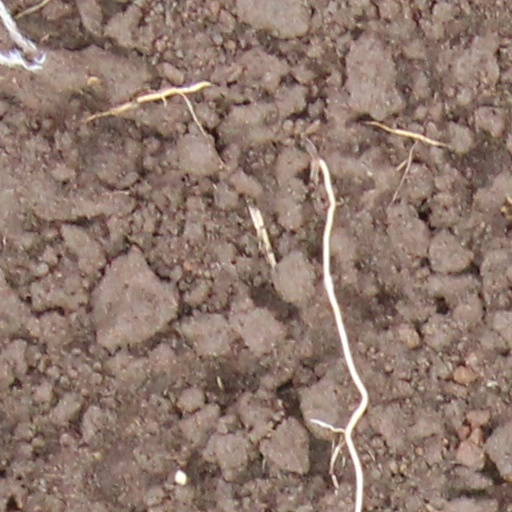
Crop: wheat